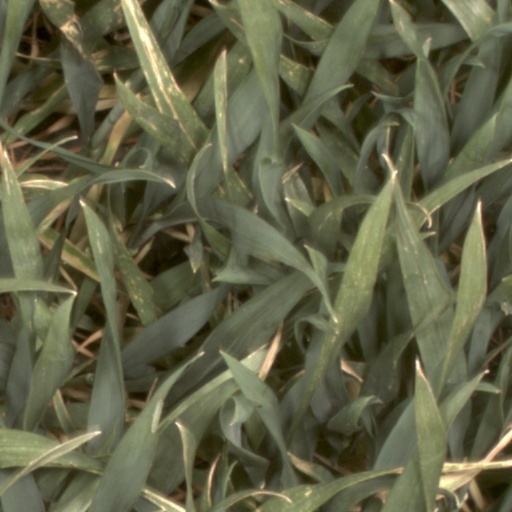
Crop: wheat